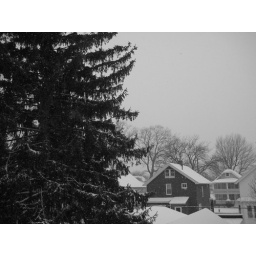
pine tree in the neighbor's yard